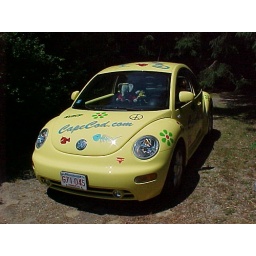
This elephant king loves a road trip. He especially loved all the attention he got riding in this chariot.